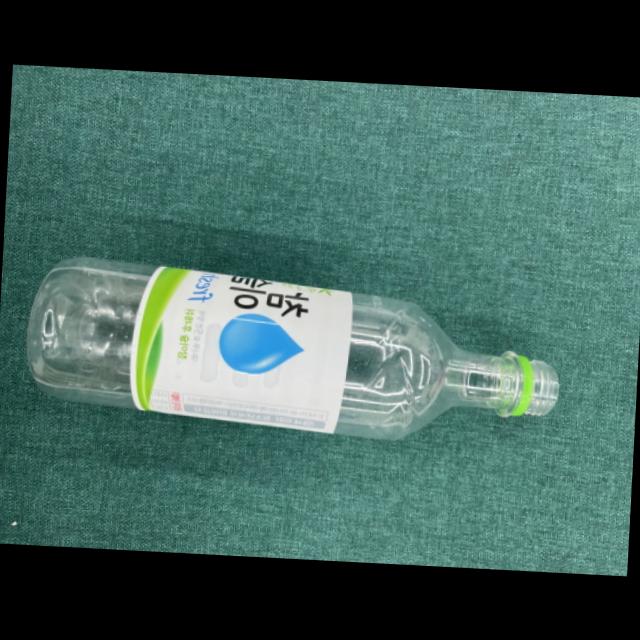
Label: bottles